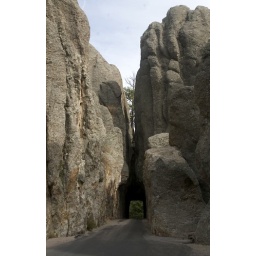
tunnel through the rock along needles highway at custer state park in the black hills